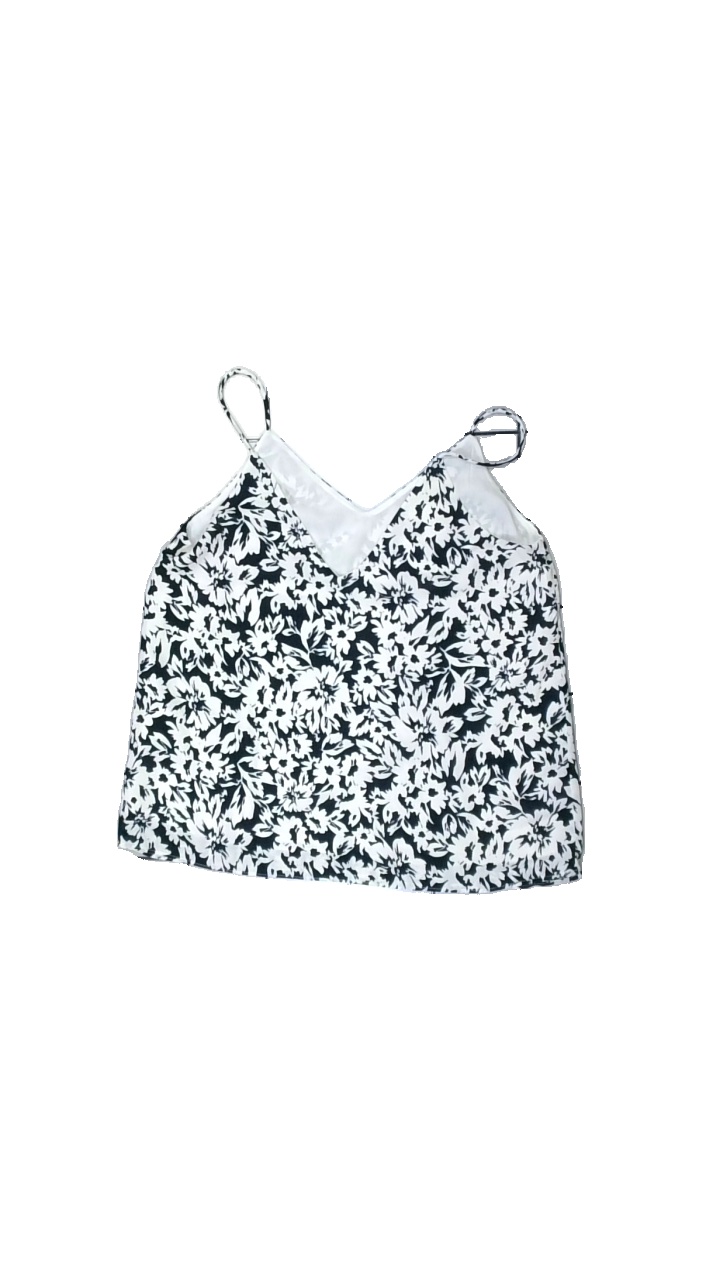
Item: Top (Ladies)
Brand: H&m
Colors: Black, White
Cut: Regular, V-collar
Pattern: Floral print
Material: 100% polyester
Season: All
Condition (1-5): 4
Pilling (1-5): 4
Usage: Reuse
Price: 50-100